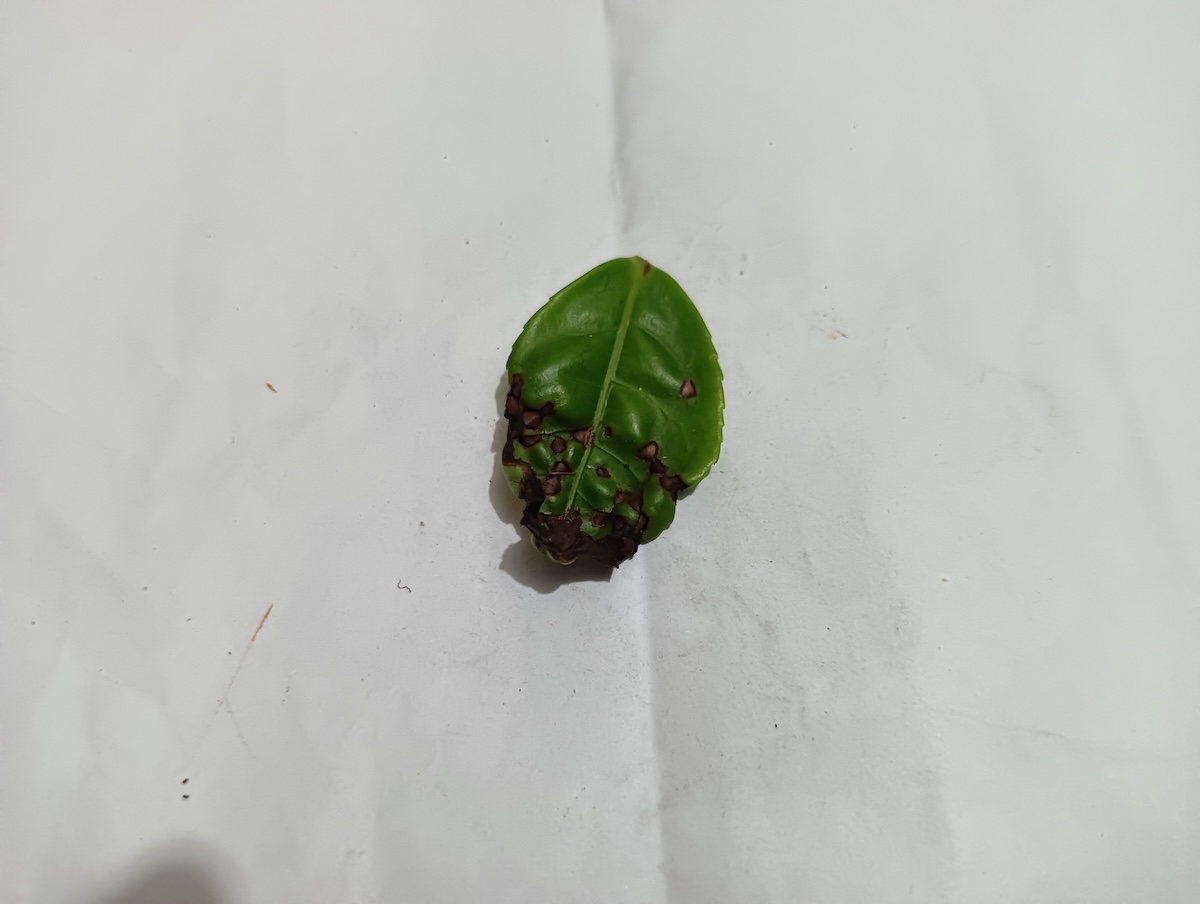
Label: Helopeltis